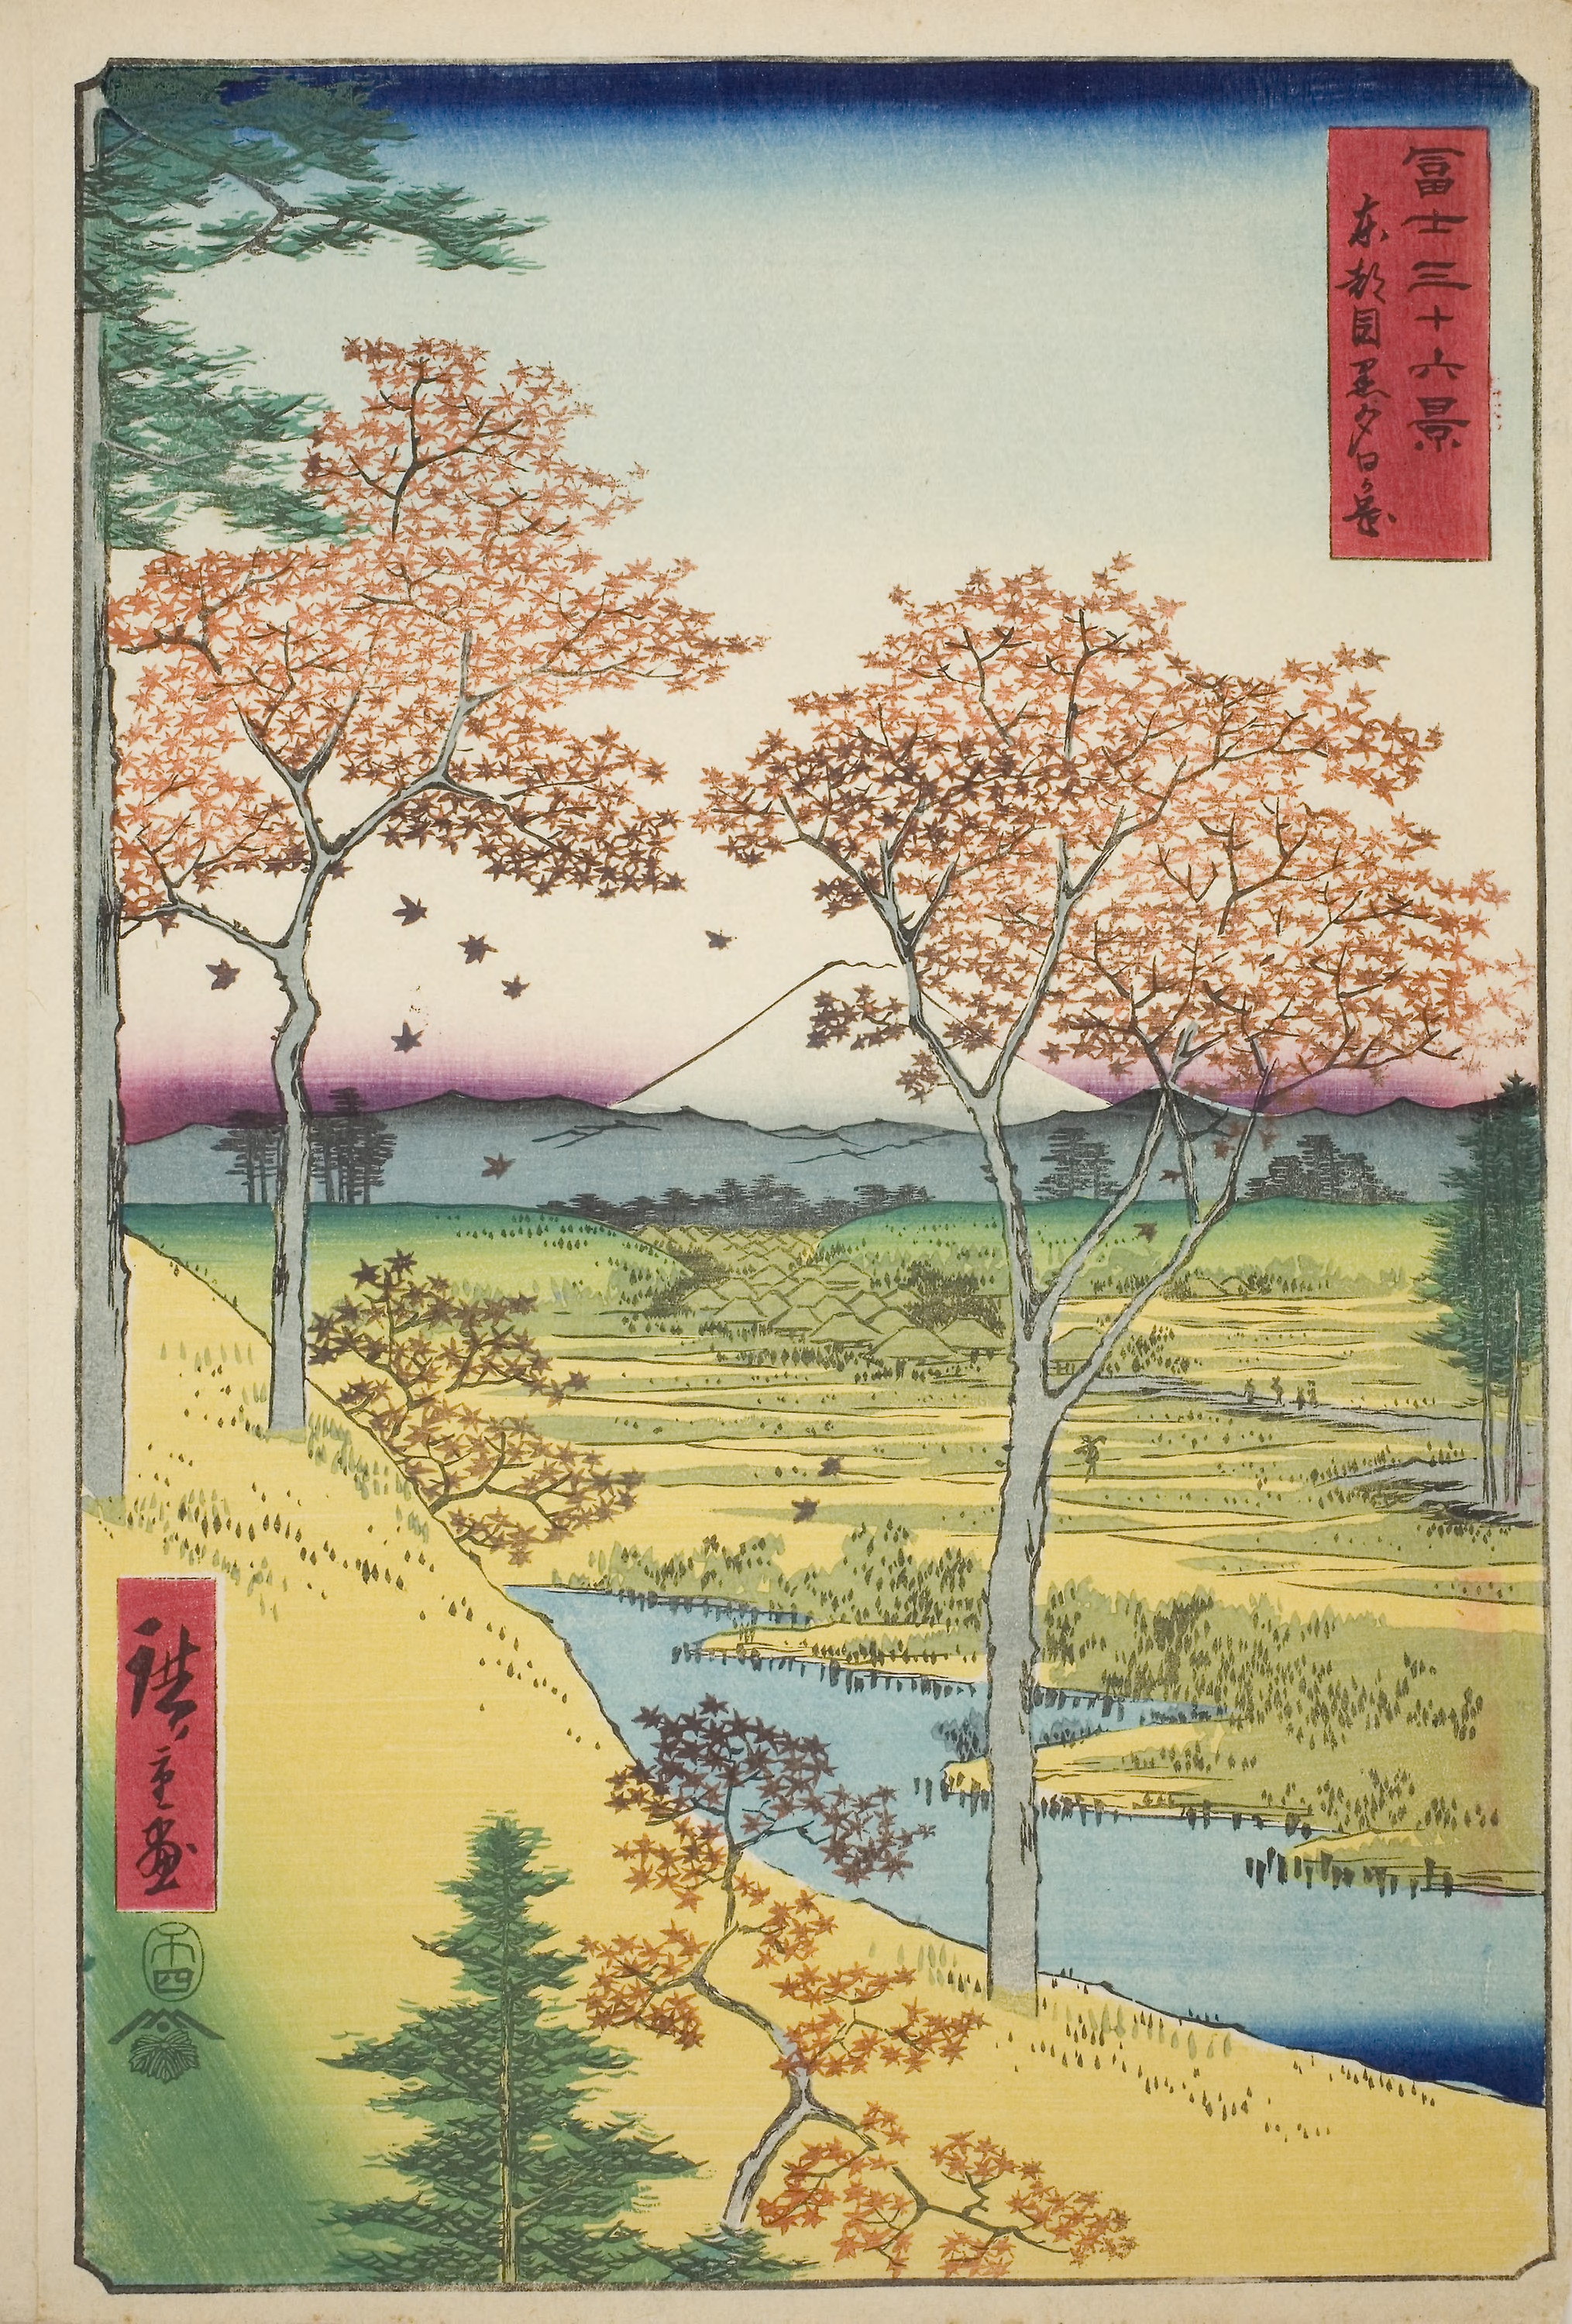
tree, botany, painting, plant, bank, landscape, art